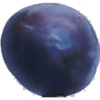
Label: Plum 3